William Horsley

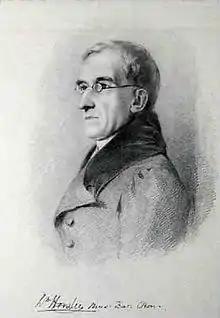

In 1790, Horsley became the pupil of the pianist and composer Theodore Smith (c. 1740–1810), who taught him sufficiently well to obtain the position of organist at Ely Chapel, Holborn, in 1794. He resigned this post in 1798 to become the organist at the Asylum for Female Orphans as well as the assistant to John Wall Callcott, with whom he had long been on terms of personal and artistic intimacy, and whose eldest daughter, Elizabeth Hutchins Callcott, he married. Callcott encouraged his interest in vocal music. In 1802 he became his friend's successor upon the latter's resignation. Besides holding this appointment he became the organist of Belgrave Chapel, Halkin Street, in 1812 and of London Charterhouse in 1838.